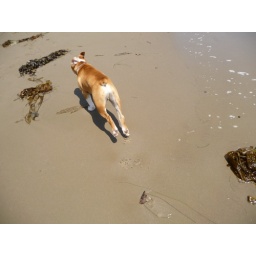
A dog bounding away on the doggie beach in Santa Barbara, CA.